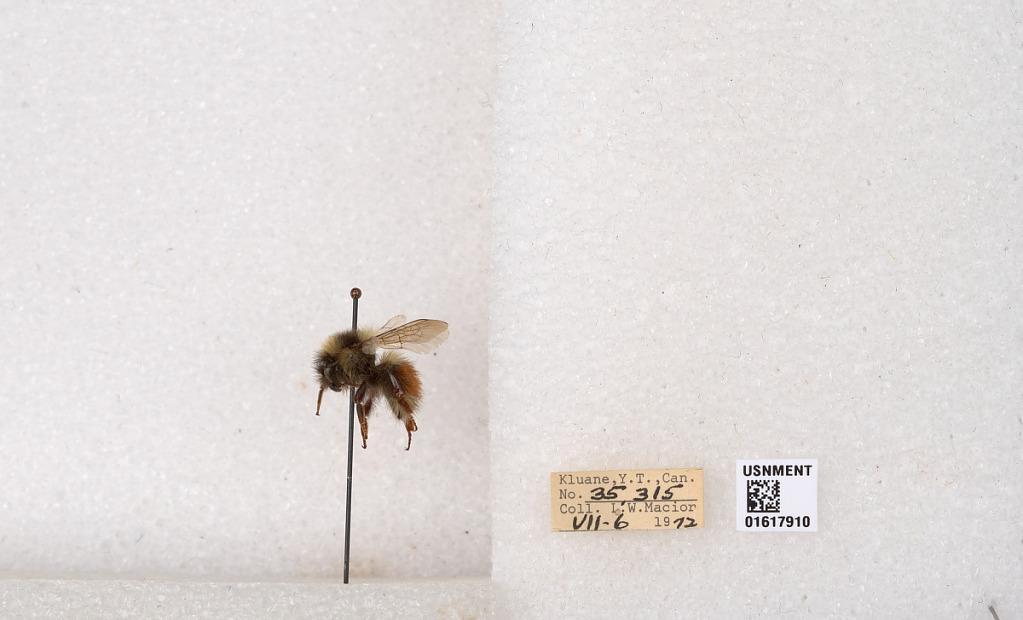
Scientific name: Bombus (Pyrobombus) sylvicola Kirby
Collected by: L. Macior
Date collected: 1972-7-6
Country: Canada
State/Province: Yukon
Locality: Kluane
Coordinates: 61.2426, -139.113